Christine Buckley

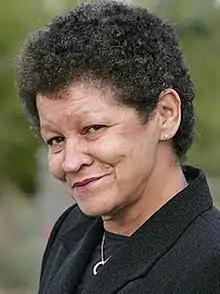
Buckley in 2009

Christine Buckley (10 October 1946 – 11 March 2014) was an Irish activist and campaigner, who served as the director of the Aislinn support and education group for survivors of Industrial Schools in Ireland. She was raised in St. Vincent's Industrial School, Goldenbridge.